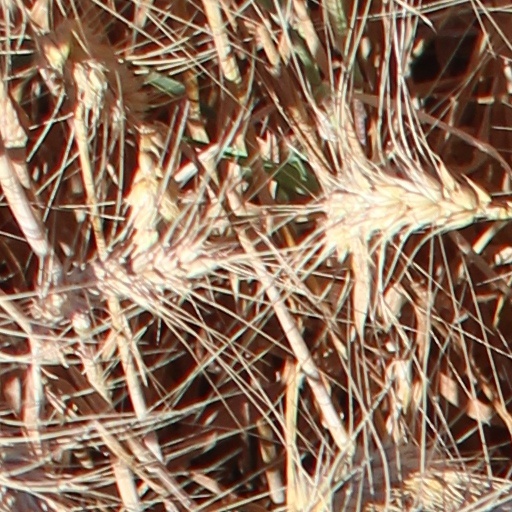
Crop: wheat